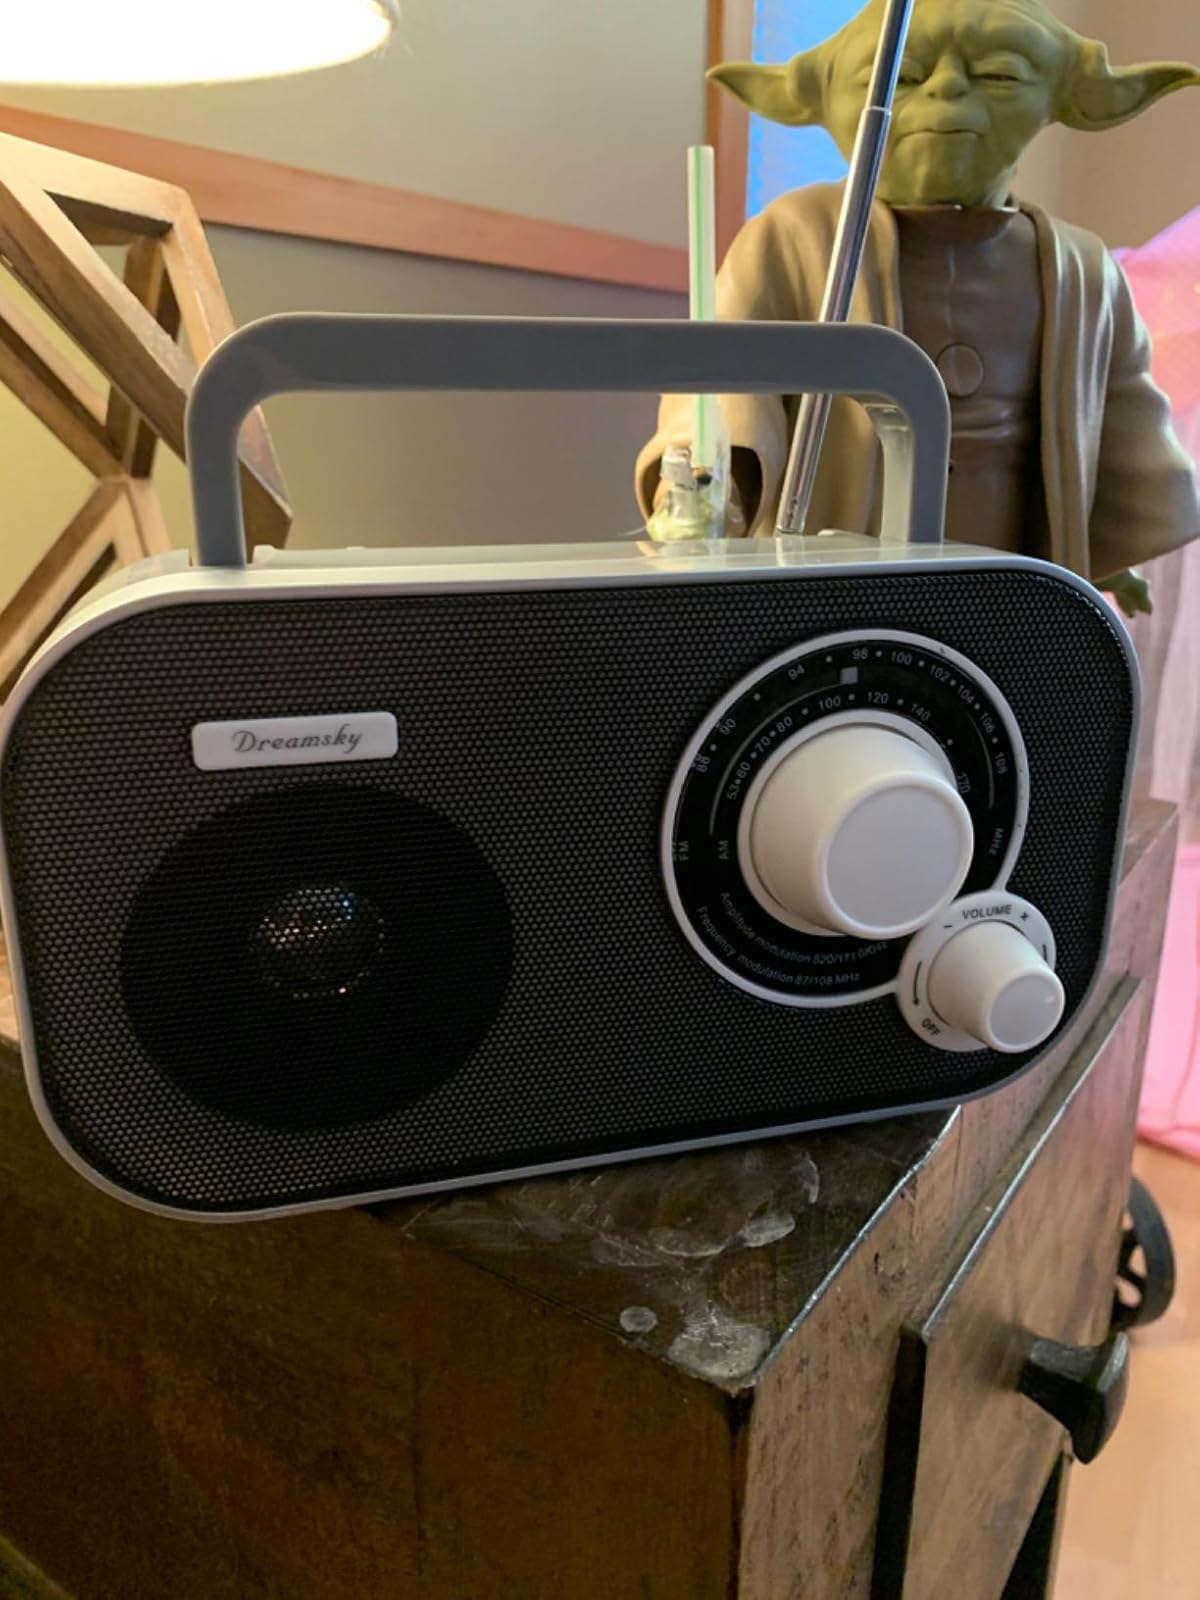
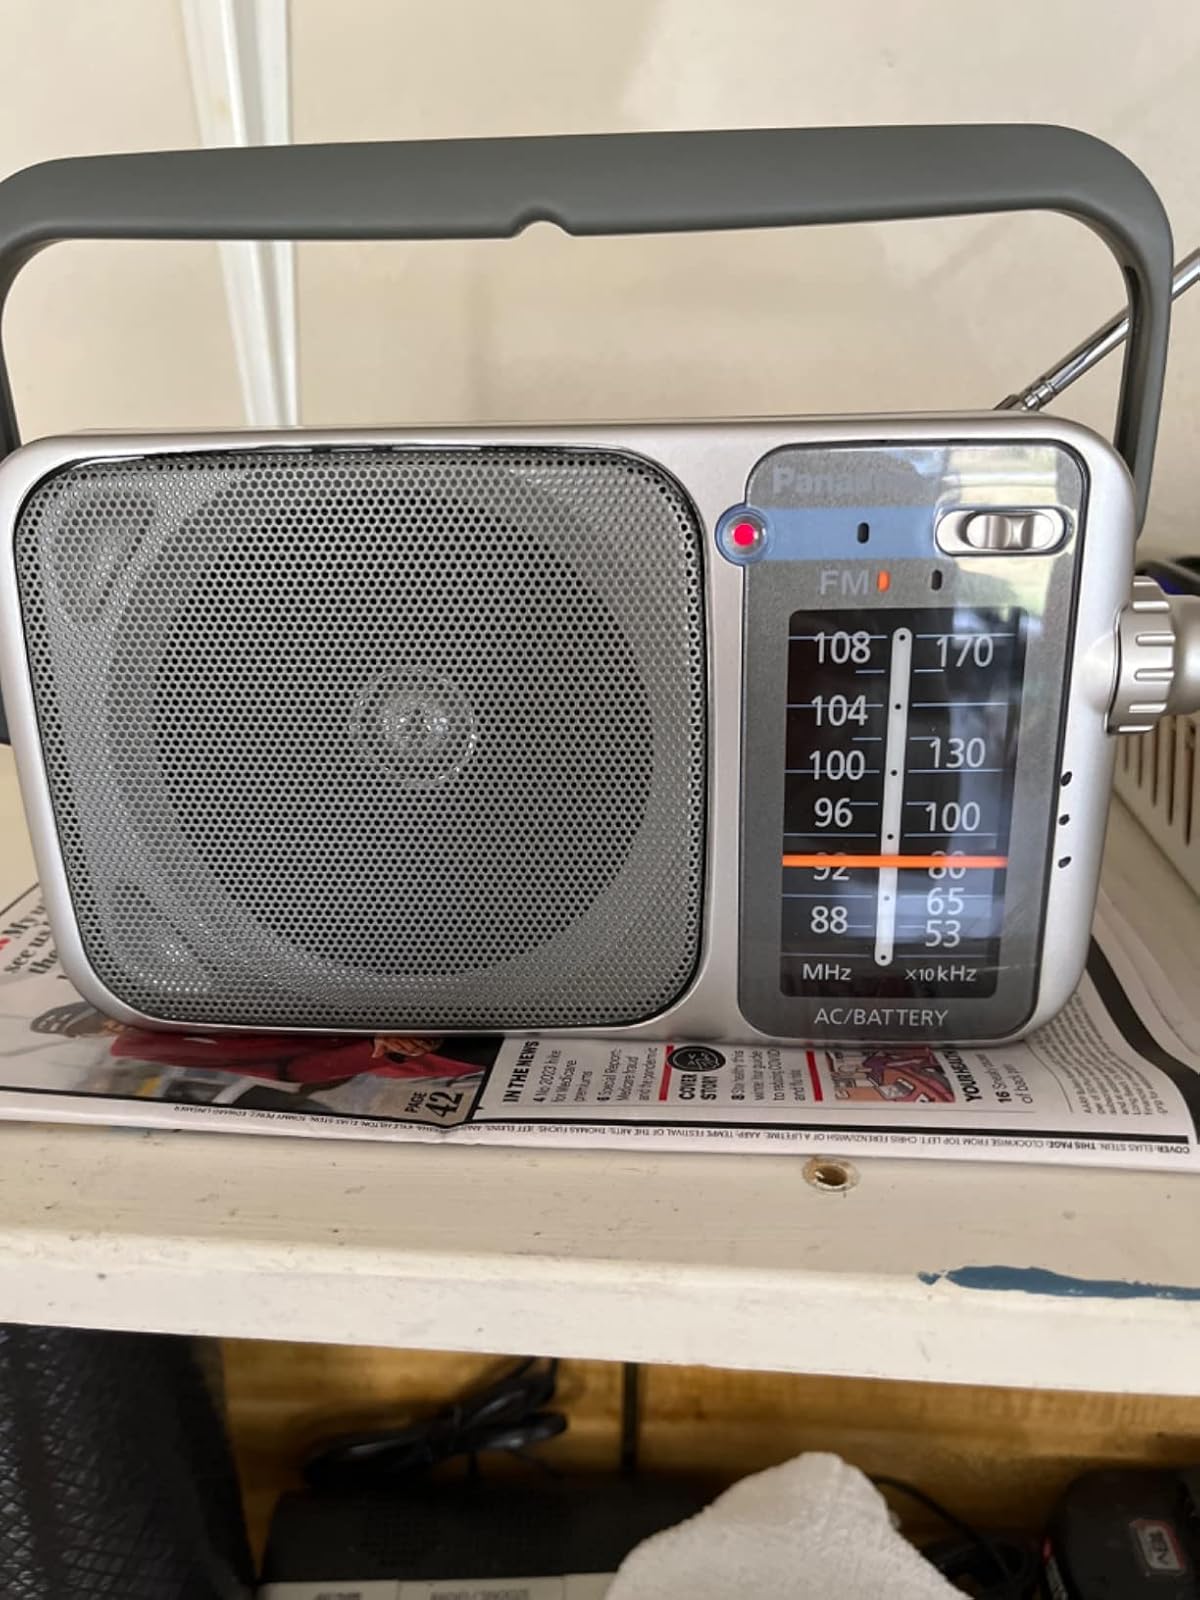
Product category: radio
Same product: no